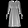
Label: Dress